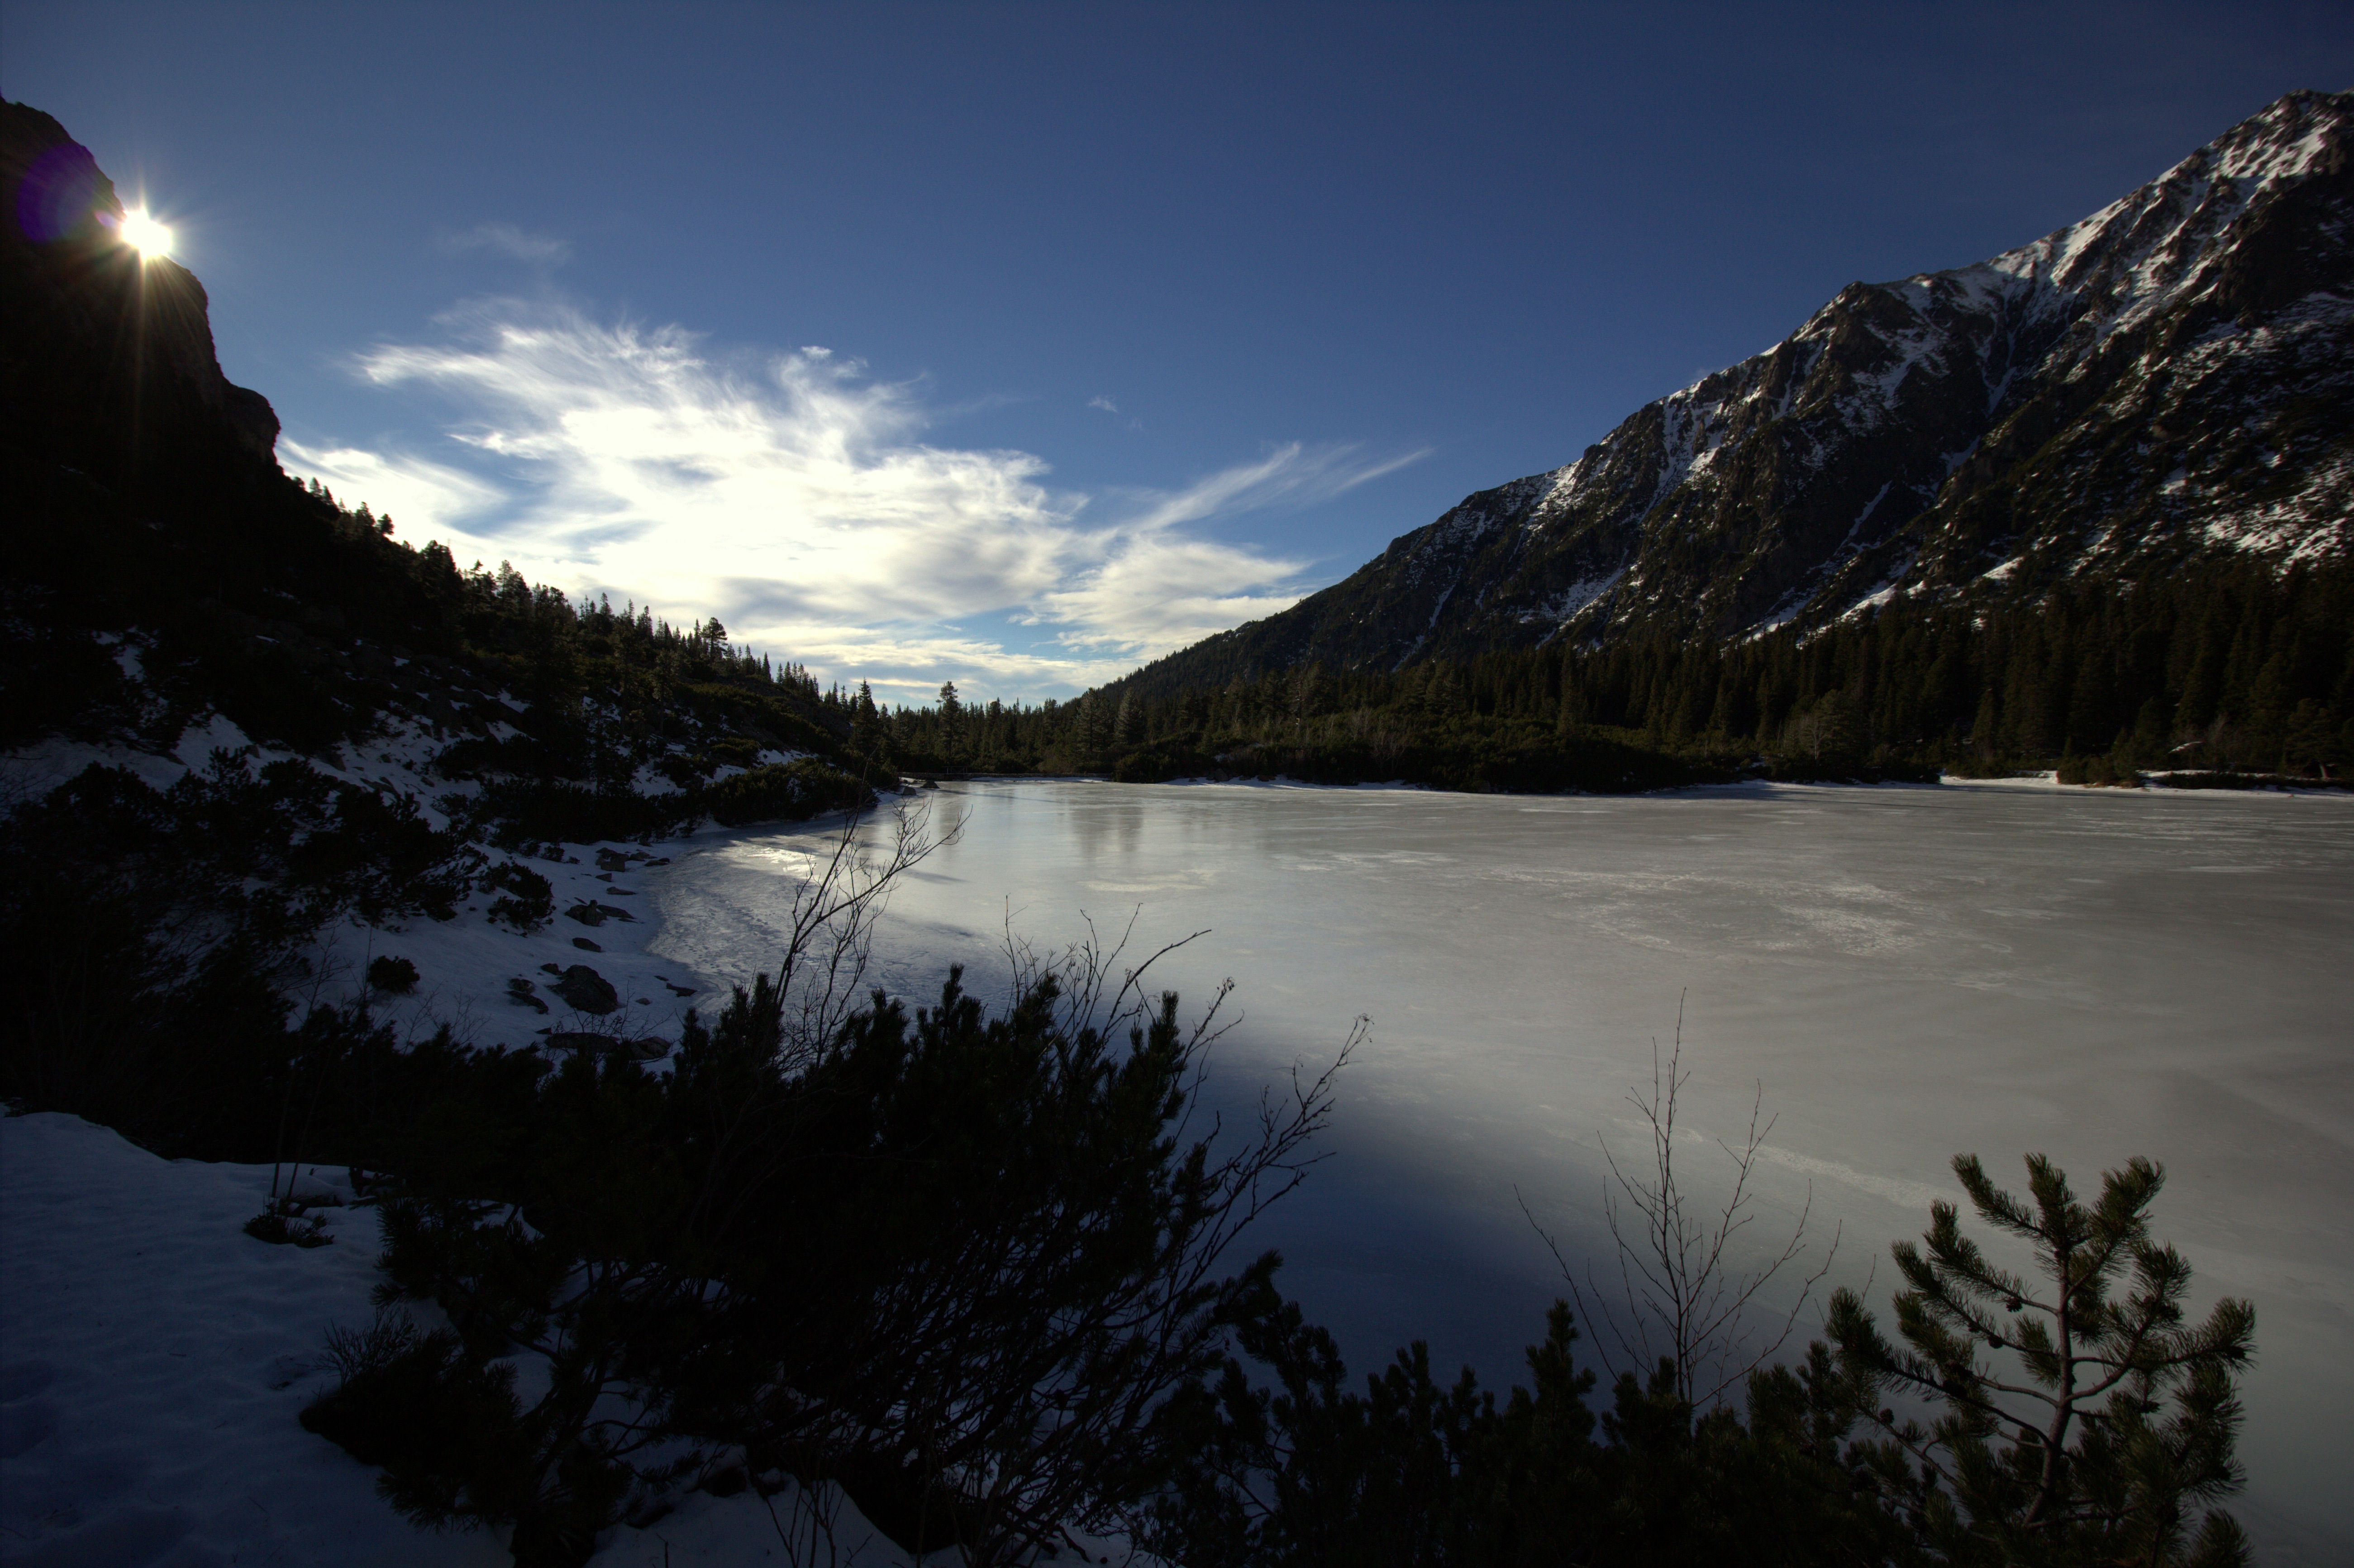
landscape, tree, nature, wilderness, mountain, snow, winter, cloud, morning, lake, dawn, mountain range, dusk, reflection, weather, reservoir, season, alps, loch, tatry, landform, vysok tatry, atmospheric phenomenon, mountainous landforms, popradsk pleso, slovensko